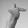
ASL letter: T